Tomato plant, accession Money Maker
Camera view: vertical (180 deg); turntable rotation: 90 degrees
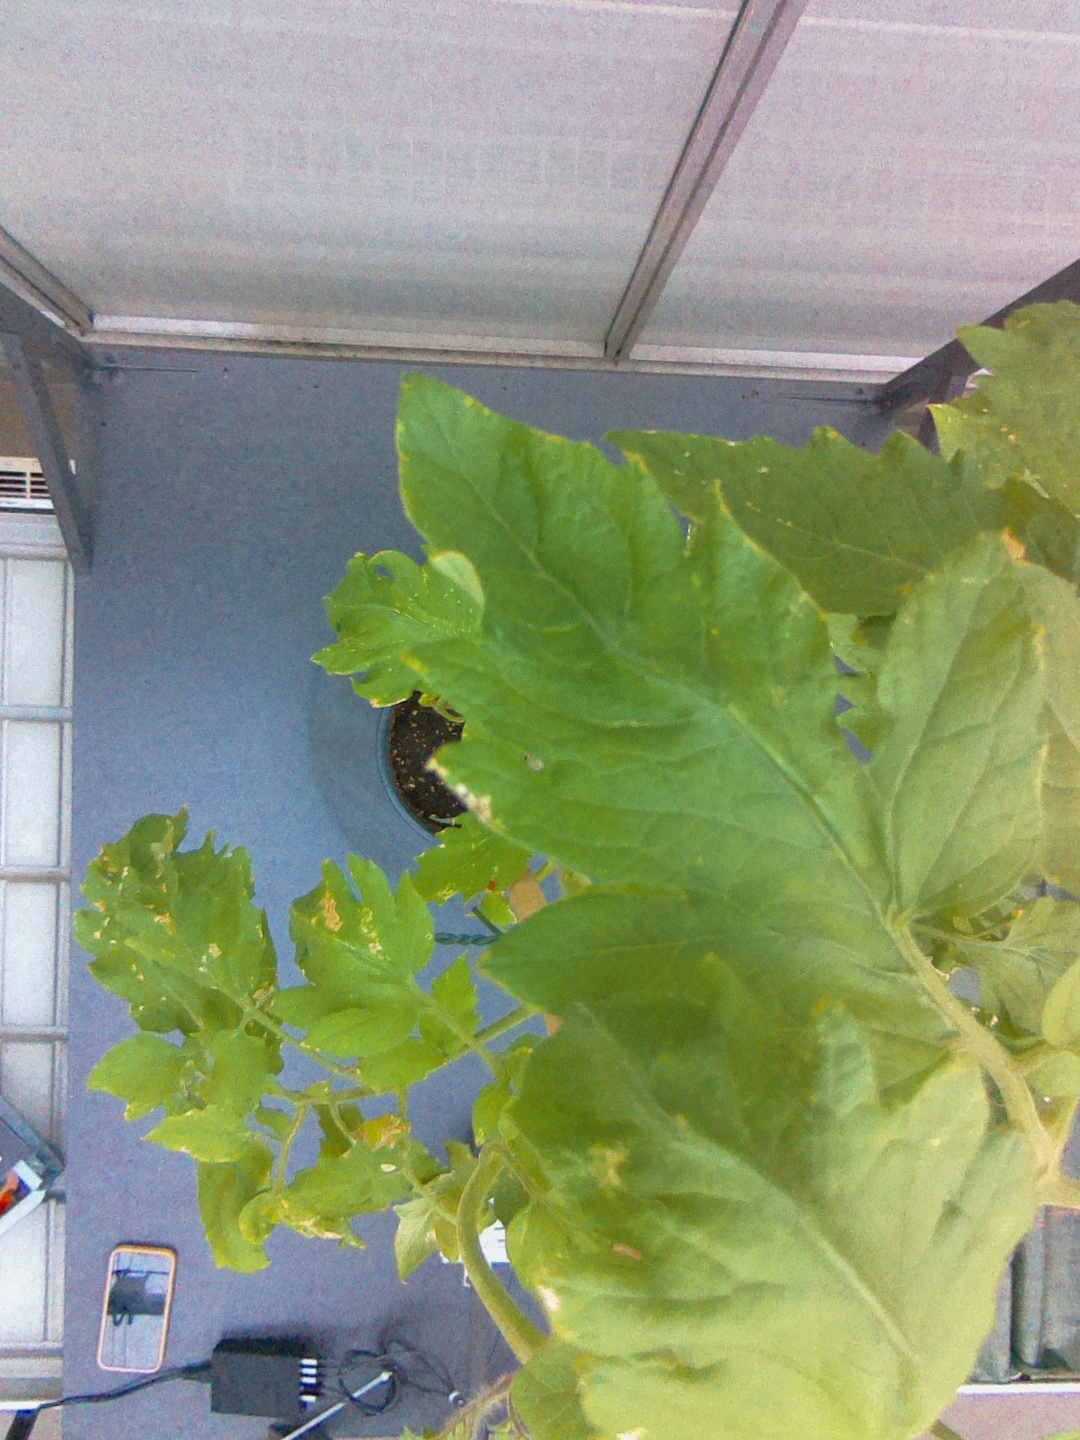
BBCH growth stage 79: 90% -100% of final fruit size